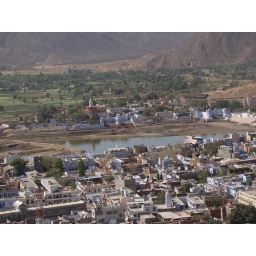
The holy lake in Pushkar from the hill